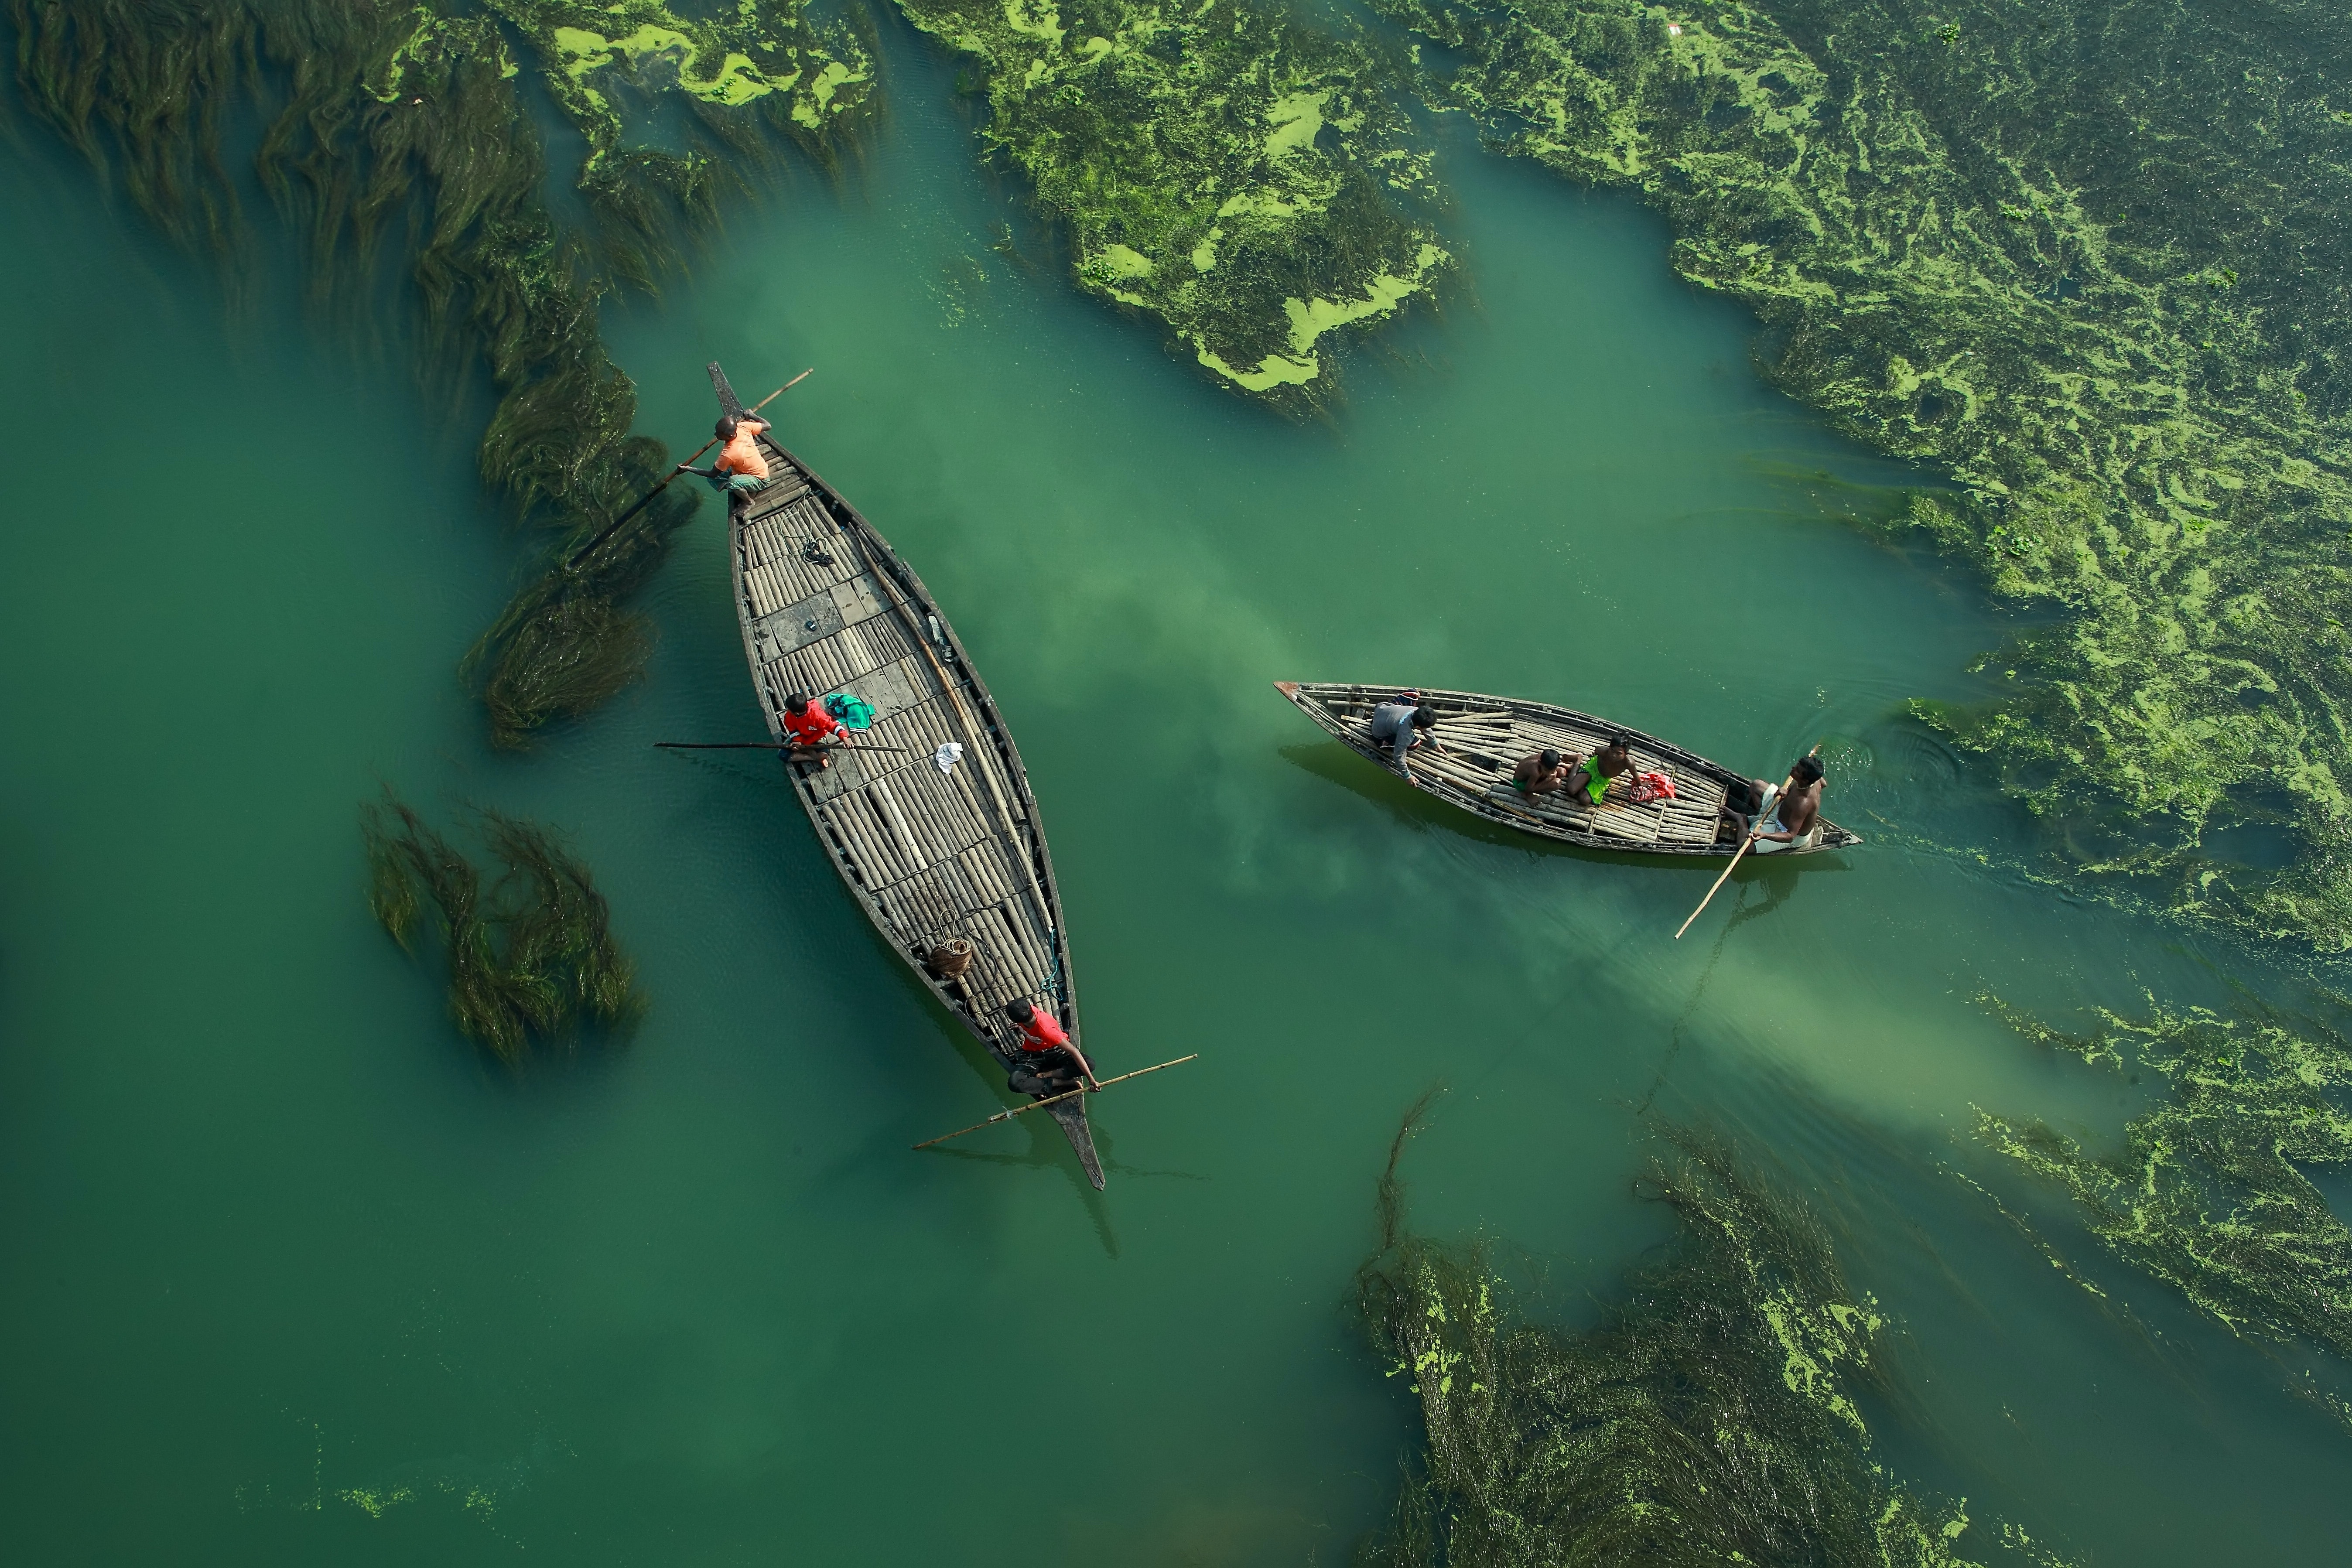
natural, water, boat, water resources, vertebrate, watercraft, vehicle, naval architecture, organism, body of water, natural landscape, lake, watercourse, ship, boats and boating equipment and supplies, landscape, water transportation, island, river island, reservoir, reflection, sound, wildlife, tropics, ocean, peninsula, painting, islet, boating, aerial photography, inlet, bird's eye view, cape, illustration, canoe, archipelago